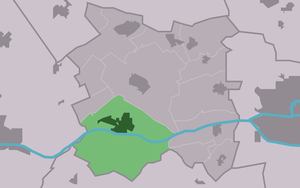
Dronryp est un village de la commune néerlandaise de Waadhoeke, dans la province de Frise.